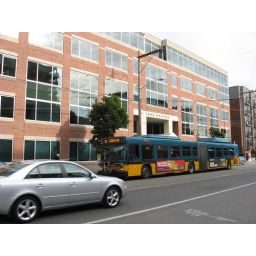
Office building near bus stops on Dexter Ave. N.